Georgian dance

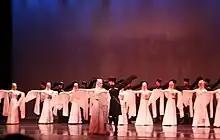
Simdi

Kartuli dance is a romantic, or wedding dance. It is performed by a dance couple. During the dance, the man is not allowed to touch the woman and must keep a certain distance from his partner. The man's upper body is motionless at all times. It shows that even in love, men must control their feelings. The man focuses his eyes on his partner as if she were the only woman in the whole world. The woman keeps her eyes downcast at all times and glides on the rough floor as a swan on the smooth surface of a lake. There have been only a few great performers of Kartuli including Nino Ramishvili, Iliko Sukhishvili, Iamze Dolaberidze, and Pridon Sulaberidze.